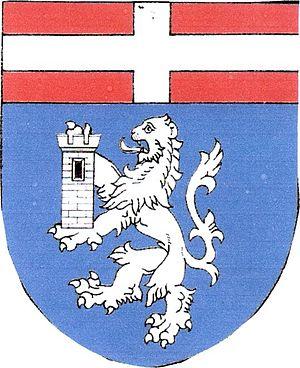
Křižínkov est une commune du district de Brno-Campagne, dans la région de Moravie-du-Sud, en République tchèque. Sa population s'élevait à 229 habitants en 2019.